Wandsworth Bridge

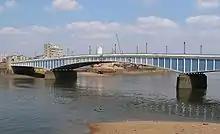
A long low bridge across a wide river. The bridge is painted in varying shades of blue, which render it hard to see against the water and sky.

Wandsworth Bridge never raised enough toll revenue to cover the costs of repairs and maintenance. The Metropolis Toll Bridges Act 1877 (40 & 41 Vict. c. xcix) was passed, and in 1880 Wandsworth Bridge, along with other London bridges, was taken into the public ownership of the Metropolitan Board of Works. Despite having run at a loss throughout its lifetime, the Board of Works paid £53,313 (about £ in ) for the bridge, a substantial premium on its £40,000 construction cost. On 26 June 1880 Edward, Prince of Wales, and Alexandra, Princess of Wales, presided over a ceremony abolishing tolls over the three bridges.